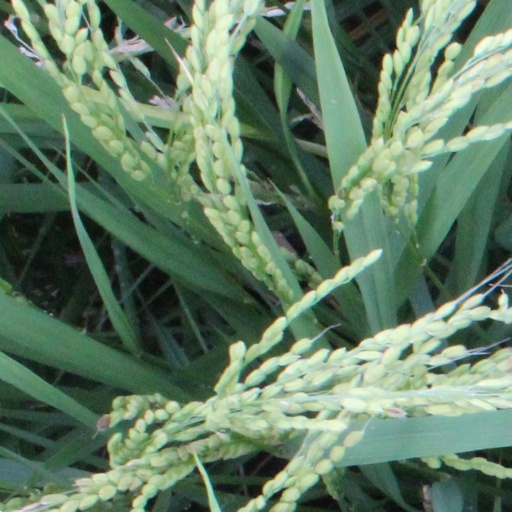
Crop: rice